Michael Wardian

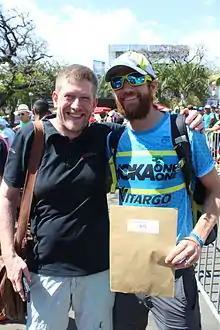
Wardian (right) and Jean-Charles Perrin of the Ultra-Trail World Tour organization (left) before the 2015 Grand Raid in Saint-Pierre, Réunion, France

Wardian set the world record for fastest marathon while pushing a jogging stroller from May 2007 to November 2009. He set the record at the 2007 Frederick Marathon with a time of 2:42:21. The record was broken at a duel at the 2009 Route 66 marathon by Zac Freudenburg, whose 2:32:10 time beat Wardian's 2:34:37 time.